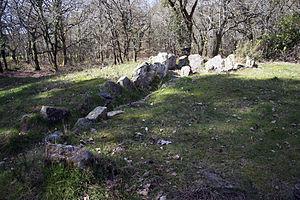
Autre vue sur Dolmen de Mané Bogad
Ploemel [plemɛl] est une commune française, située dans le département du Morbihan en région Bretagne.